Gravity Crash

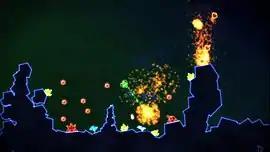
Gameplay screenshot

The player chooses a planet to visit from a top-level menu, and explores that planet in a two-dimensional side view. The planetary surfaces tend to be riddled with systems of caverns: manoeuvring through them while taking gravity into account is one of the game's principal challenges. "Gravity Crash" was inspired by three games in particular, "Gravitar", "Thrust" and "Oids".